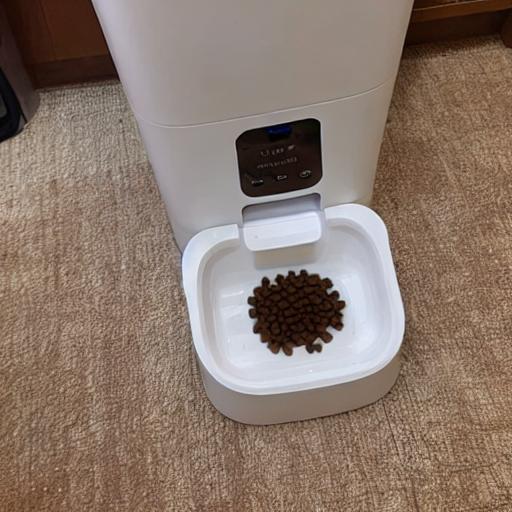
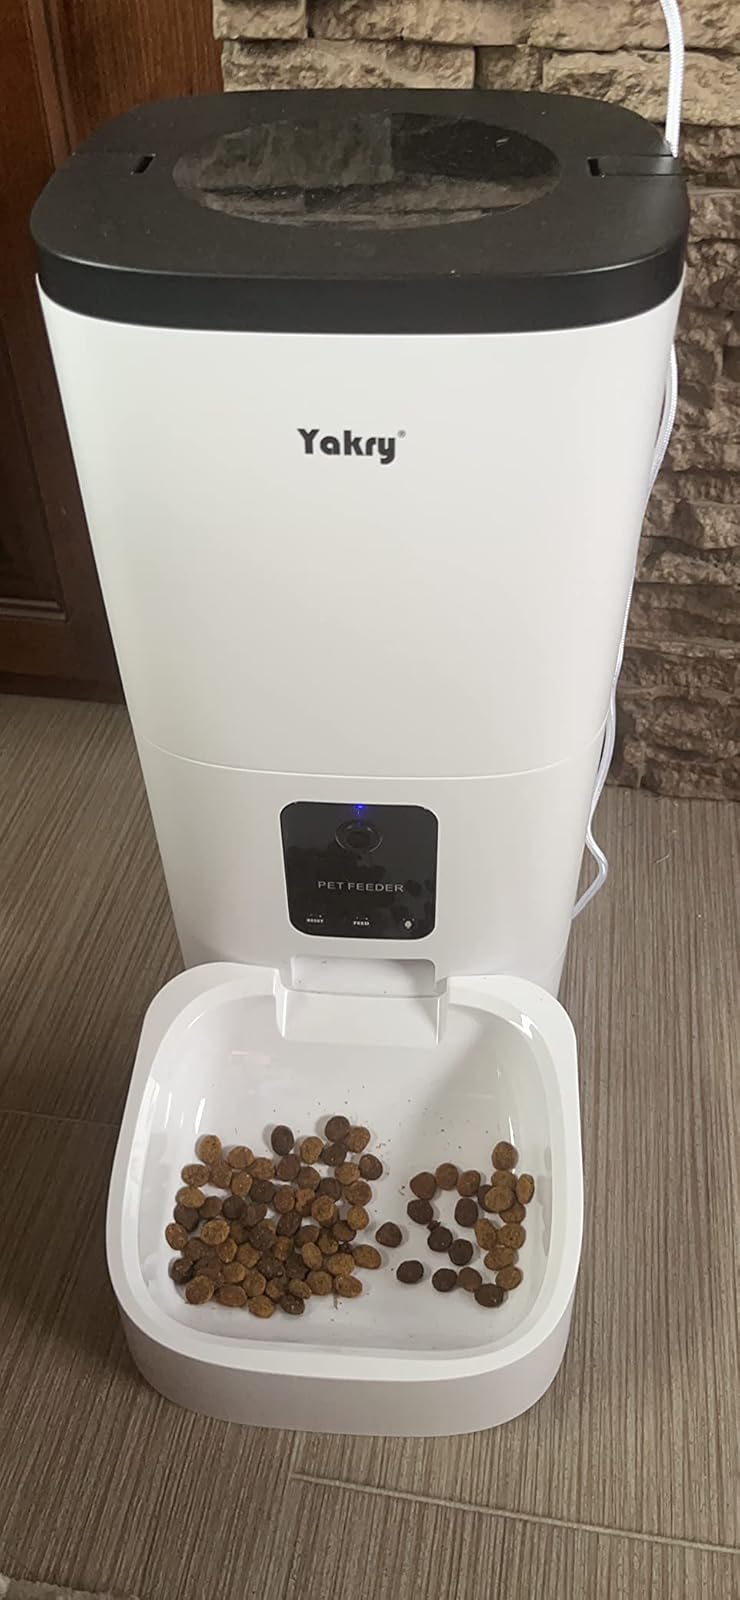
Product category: items_feeder
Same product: no